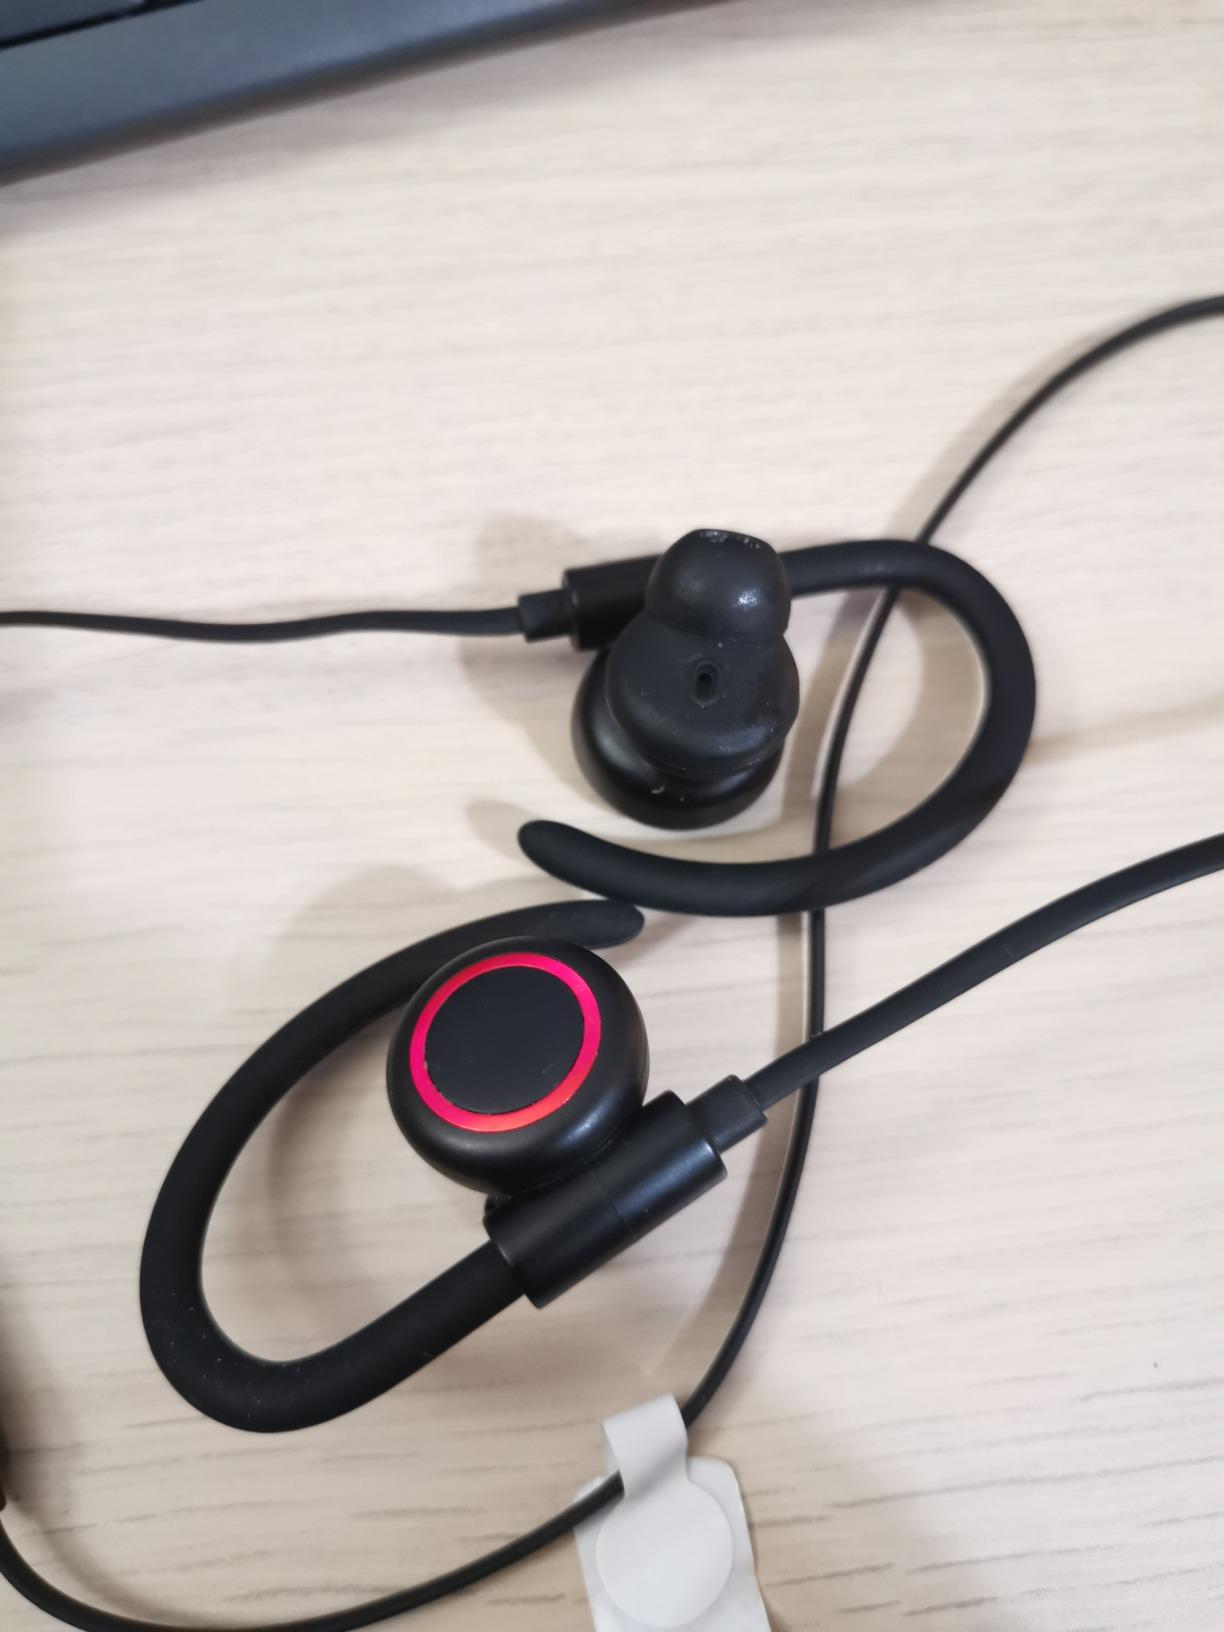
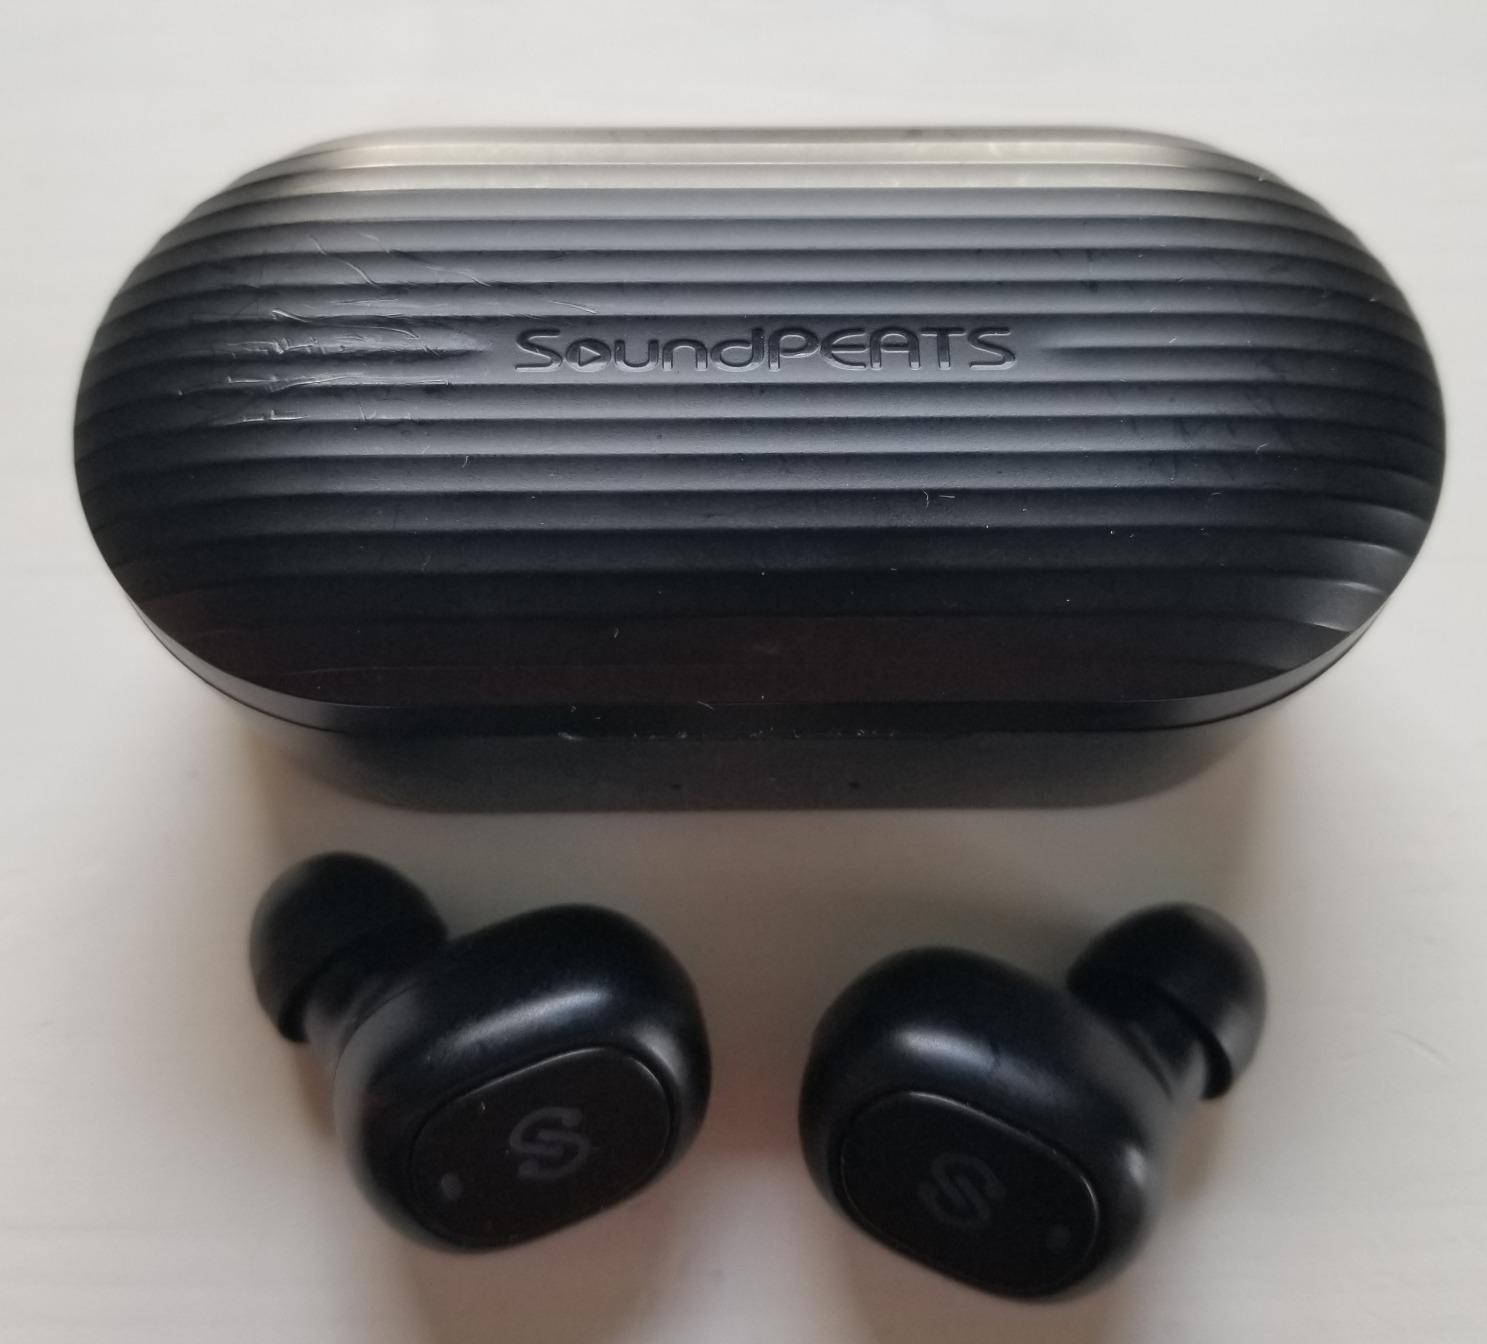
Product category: earbuds
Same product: no